Dark Realm

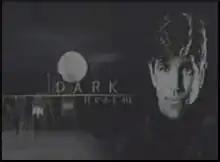

Dark Realm is an anthology series hosted by Eric Roberts. The series aired in syndication in the United States for a total of 13 episodes, from May to December 2001.